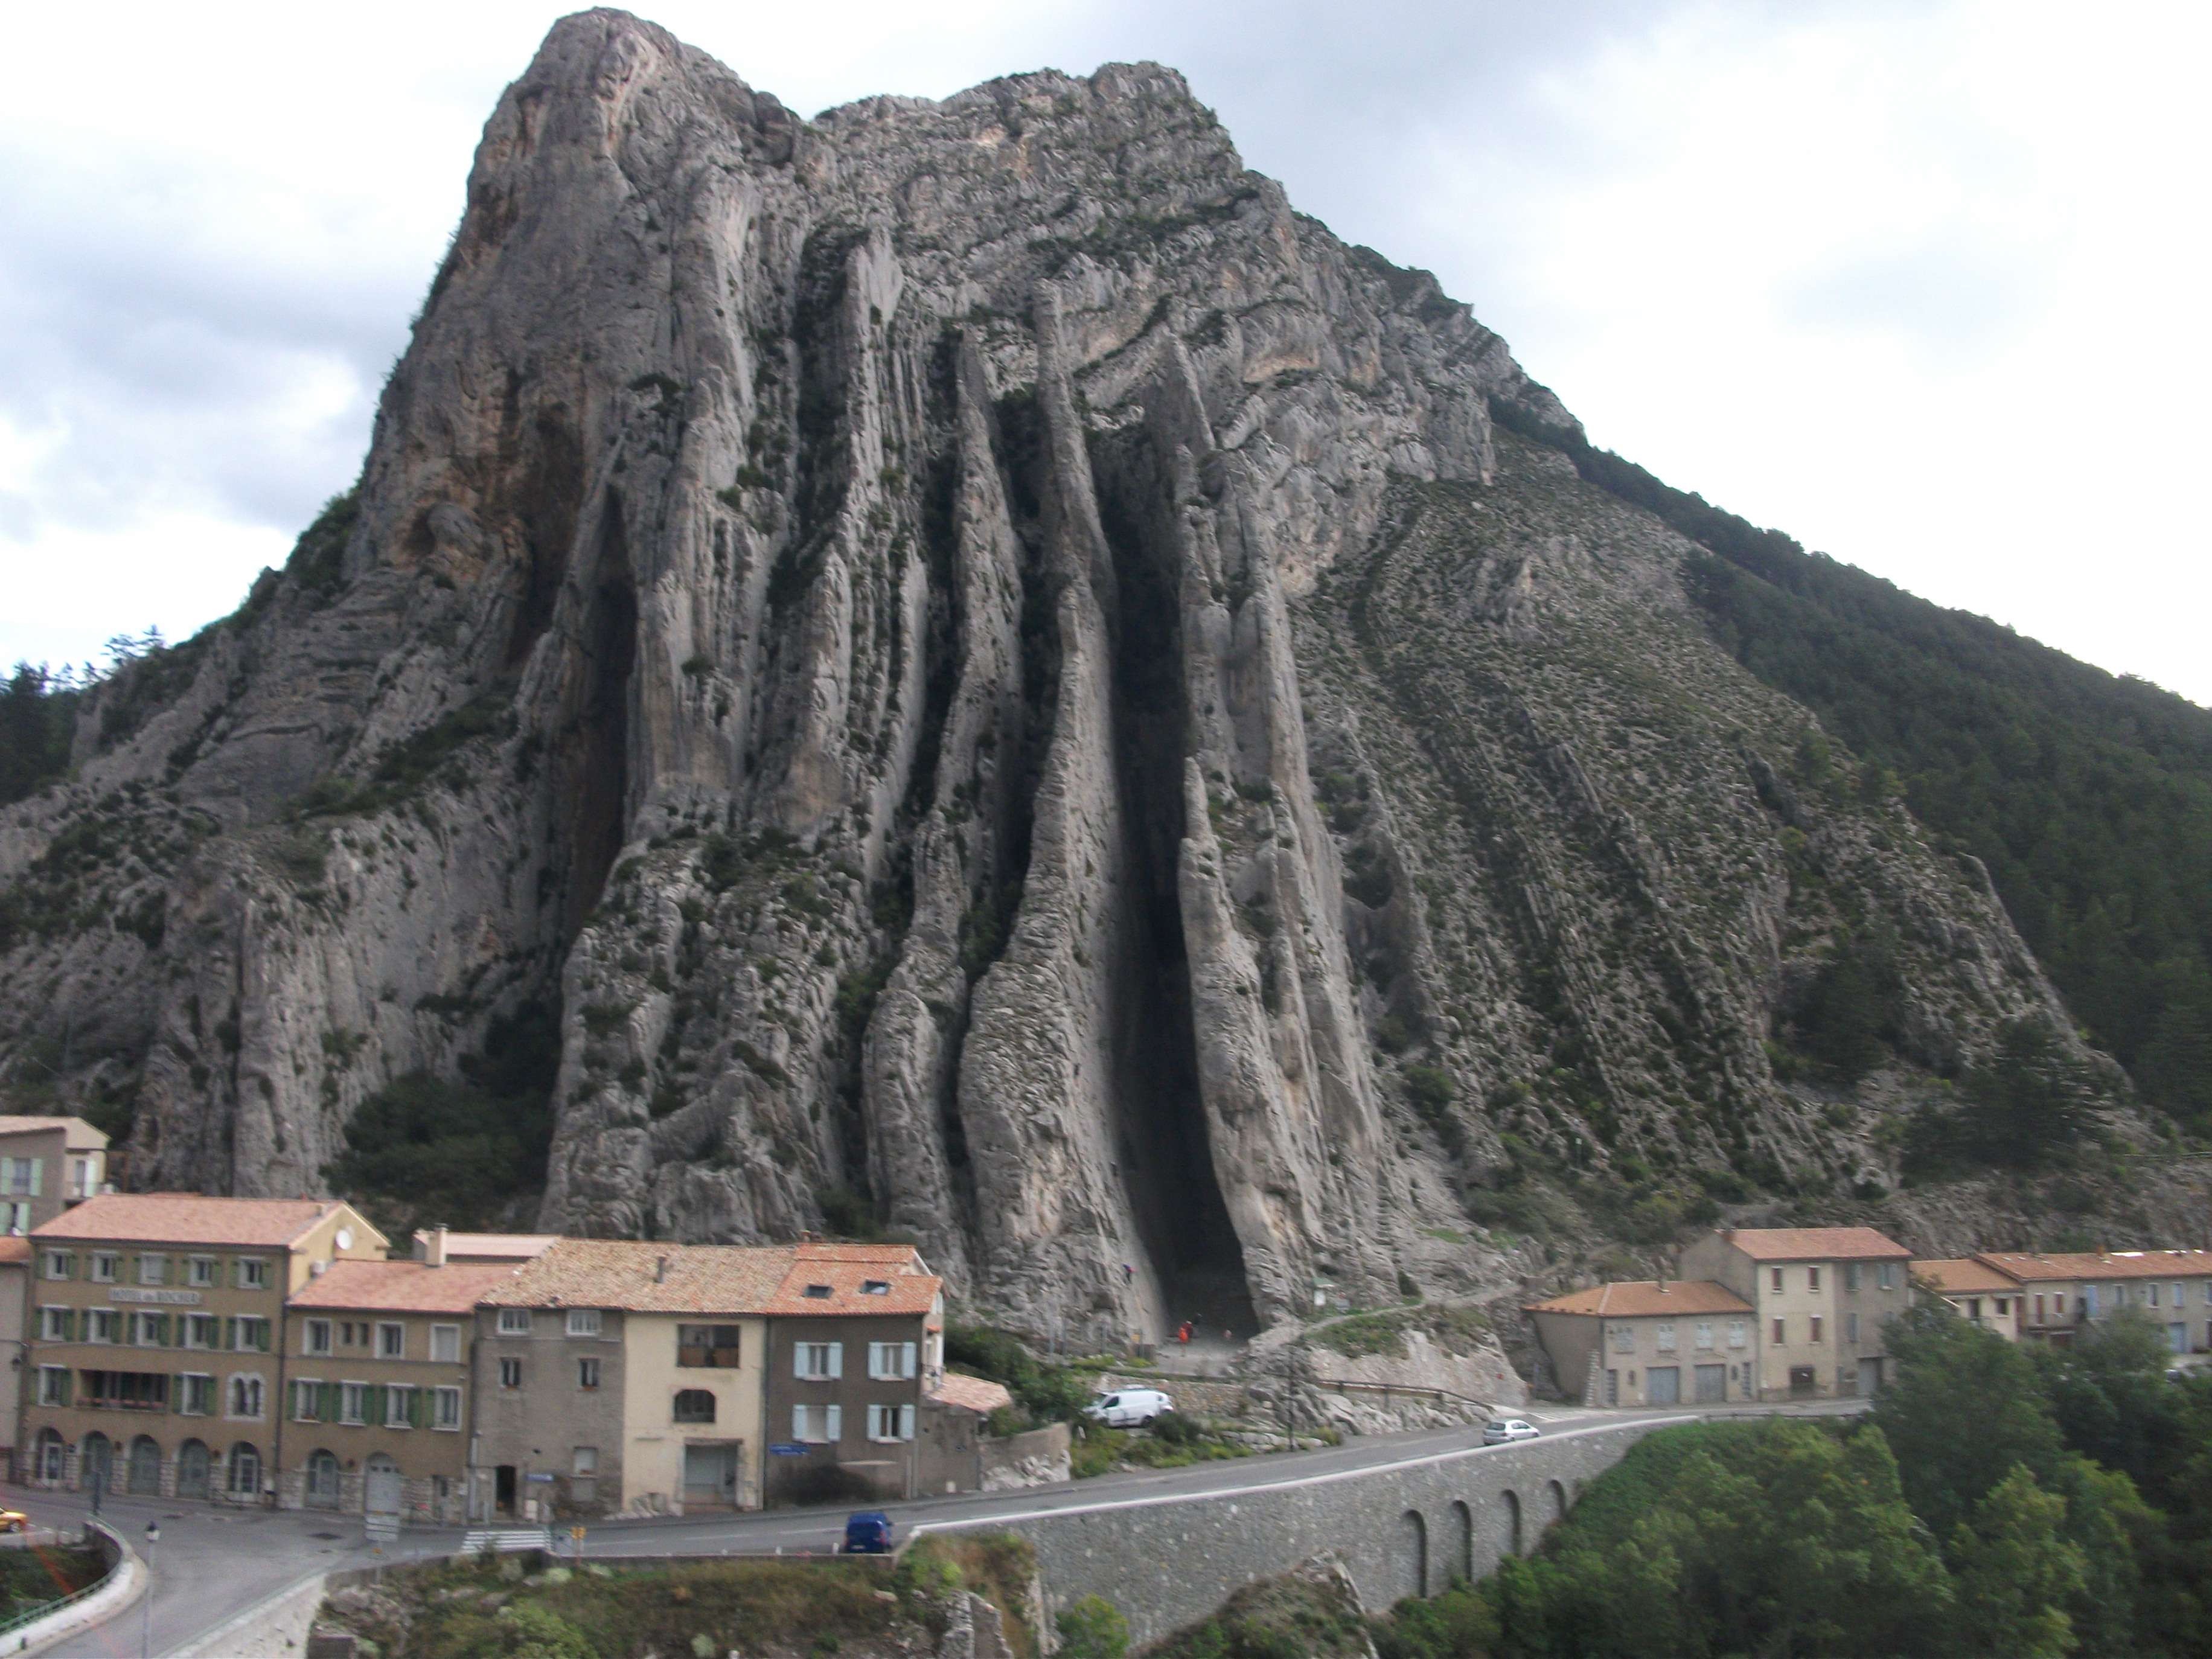
rock, mountain, mountain range, formation, cliff, terrain, ridge, geology, plateau, geological phenomenon